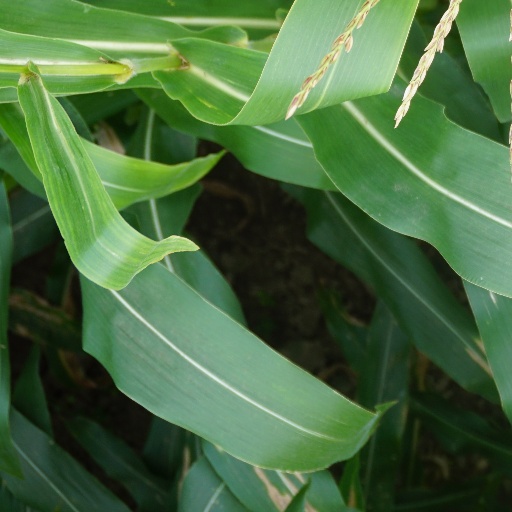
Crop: maize; corn